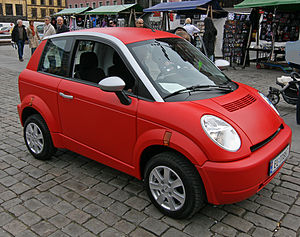
Think
Think City 2007
Think er en norsk, elektrisk drevet bil med plastkarosseri, produceret af selskabet Think Nordic AS.